Robert Wickens

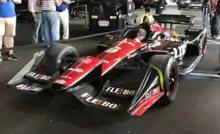
Wickens car at Saint Petersburg in 2018 before the race.

In 2010 Wickens raced in the GP3 Series with Status Grand Prix. After getting third place in Barcelona qualifying, a good start and Nigel Melker retiring on the opening lap upped him to second place in the first race. In the second race he started from seventh place and made his way up to fourth, which allowed him to lead the driver's standings.